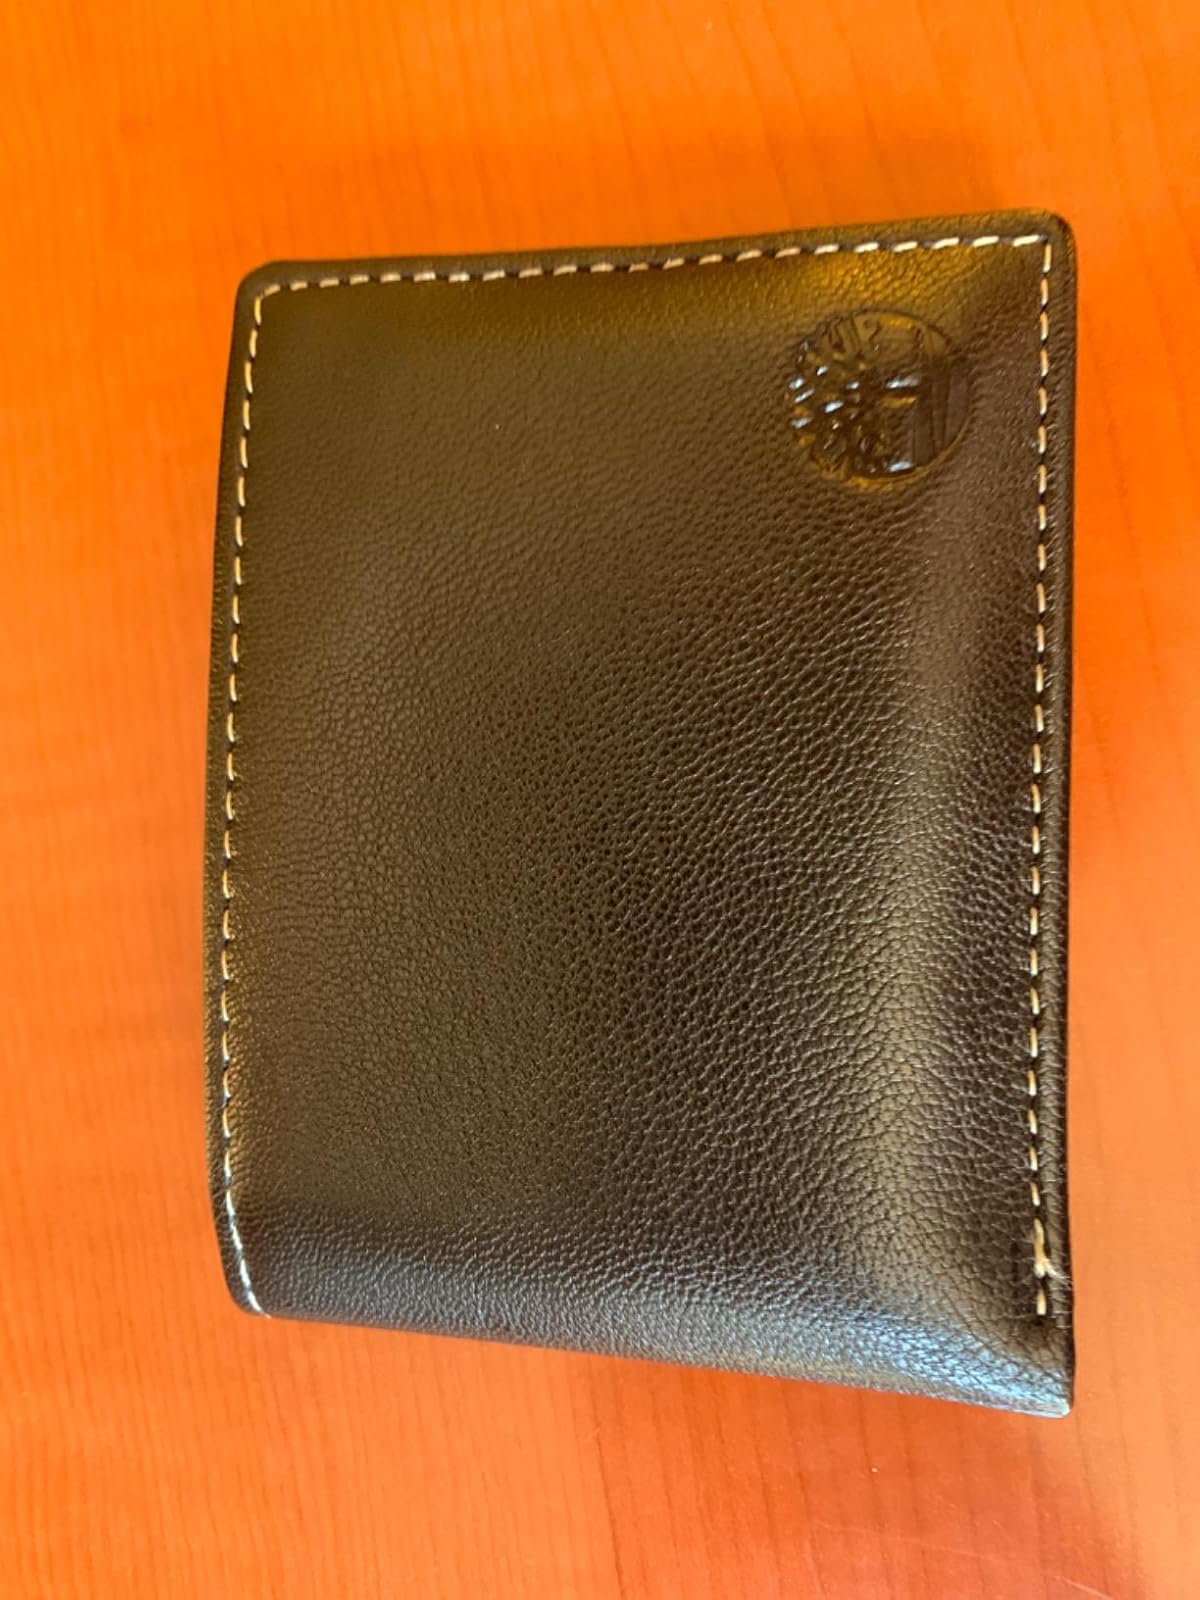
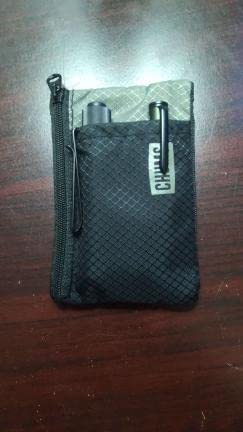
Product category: accessories_wallet
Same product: no